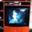
Label: television